Piet Keizer

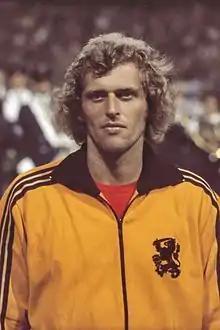
Keizer in 1973

Petrus Johannes "Piet" Keizer (14 June 1943 – 10 February 2017) was a Dutch professional footballer who played as a left winger.